Patrycja Balcerzak

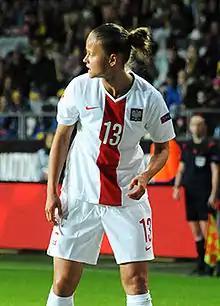
Balcerzak with Poland in 2015

Patrycja Balcerzak (born 1 January 1994) is a Polish professional footballer who plays as a midfielder for Ekstraliga club UKS SMS Łódź, where she also serves as an assistant coach.